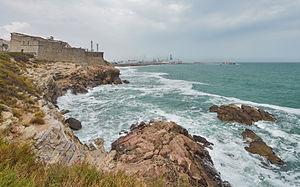
La mer Méditerranée et le Théâtre de la Mer anciennement Fort Saint Pierre construit en 1743-1746 par l’ingénieur NIQUET suite à la tentative d’invasion par les Anglais en 1710. Vue depuis les rochers au sud-ouest. Sète, Hérault, France. Pour information le temps qu'il fait sur la photo se nomme le Temps à la Mer, et la mer est plus dangereuse qu'il n'y parait
Le Théâtre de la Mer est un théâtre à ciel ouvert de la ville de Sète, en France. Ce théâtre est en fait un ancien fort, le fort Saint-Pierre.
La liste des sites classés de l'Hérault présente les sites naturels classés du département de l'Hérault.